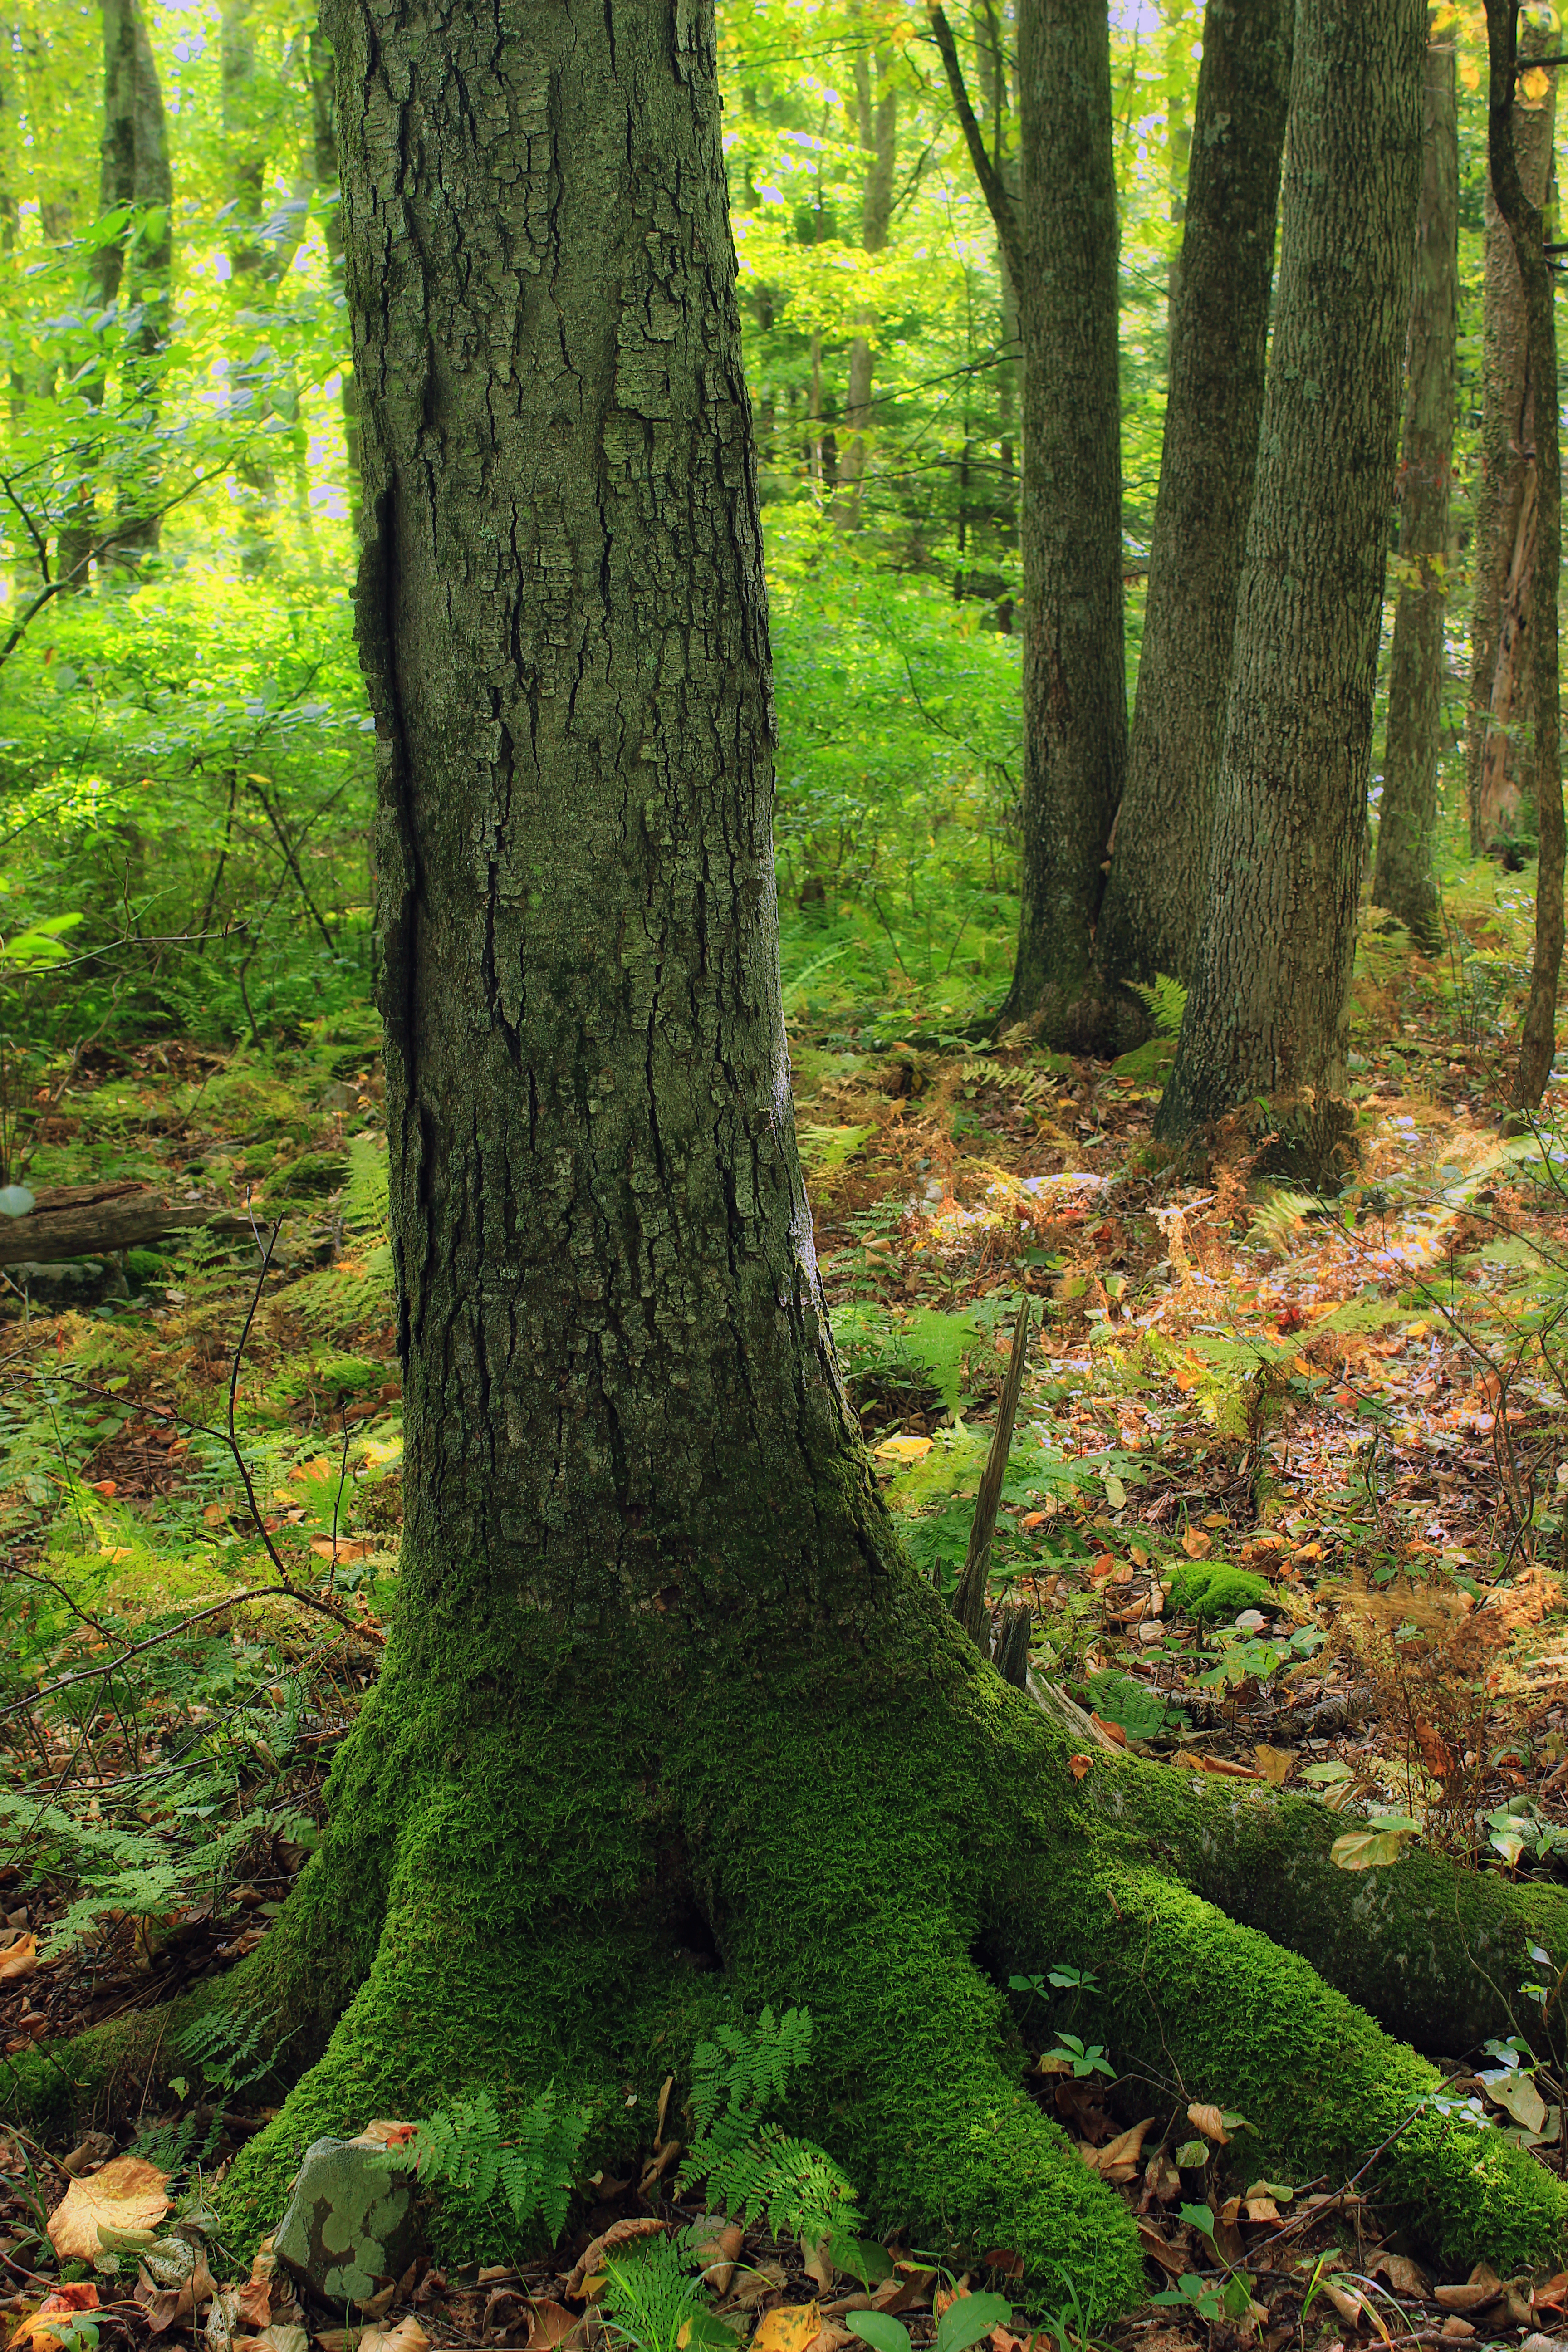
tree, nature, forest, plant, hiking, sunlight, leaf, trunk, summer, moss, green, birch, autumn, season, trees, creativecommons, spruce, deciduous, understory, lycomingcounty, pennsylvania, endlessmountains, roots, merrilllinnconservancy, glacierpoolspreserve, blackbirch, betulalenta, sweetbirch, grove, woodland, habitat, larch, ecosystem, biome, old growth forest, natural environment, woody plant, temperate broadleaf and mixed forest, temperate coniferous forest, land plant